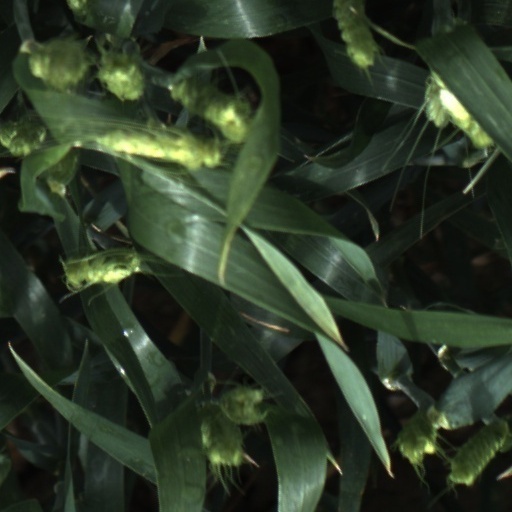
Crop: wheat